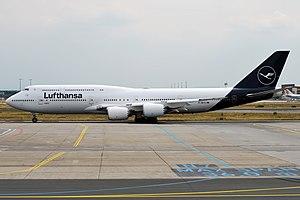
Lufthansa est la compagnie aérienne privée allemande ainsi que la première compagnie aérienne européenne en nombre de passagers transportés devant Ryanair et Air France-KLM.